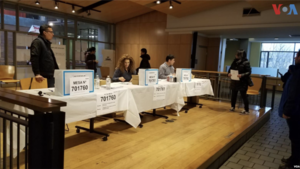
Un référendum constitutionnel a lieu le 9 décembre 2018 au Pérou. Organisé par le gouvernement du président Martín Vizcarra, le référendum est composé de quatre questions distinctes portant sur une réforme de la magistrature, la limitation du financement des campagnes électorales, celle du nombre de mandats des élus, ainsi que le retour au bicaméralisme. Le vote a lieu dans un contexte de lutte contre la corruption menée par le président Vizcarra suite à d'importants scandales ayant notamment entraînés la démission du précédent président ainsi que d'une partie de l'appareil judiciaire du pays.